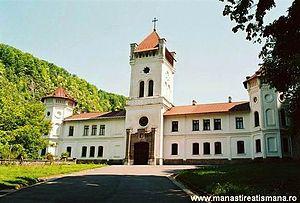
Le Monastère de Tismana, surnommé l’Étoile de l’Orthodoxie, est l’un des plus anciens et des plus beaux monastères de Roumanie.